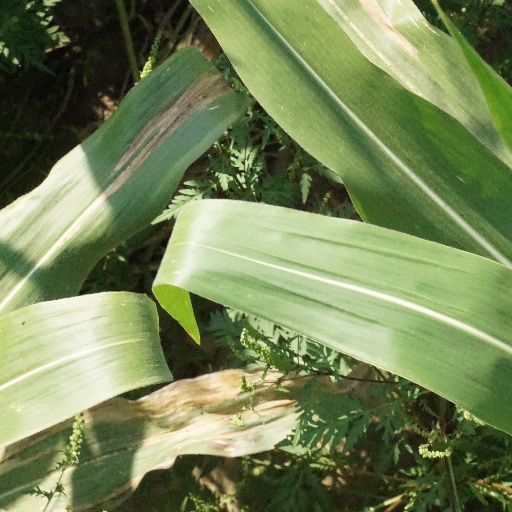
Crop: maize; corn